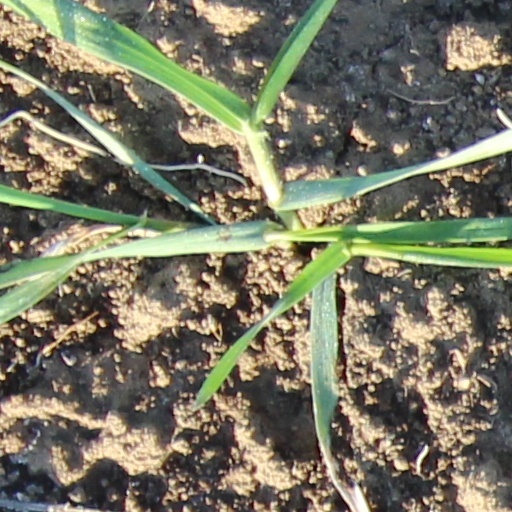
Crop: wheat